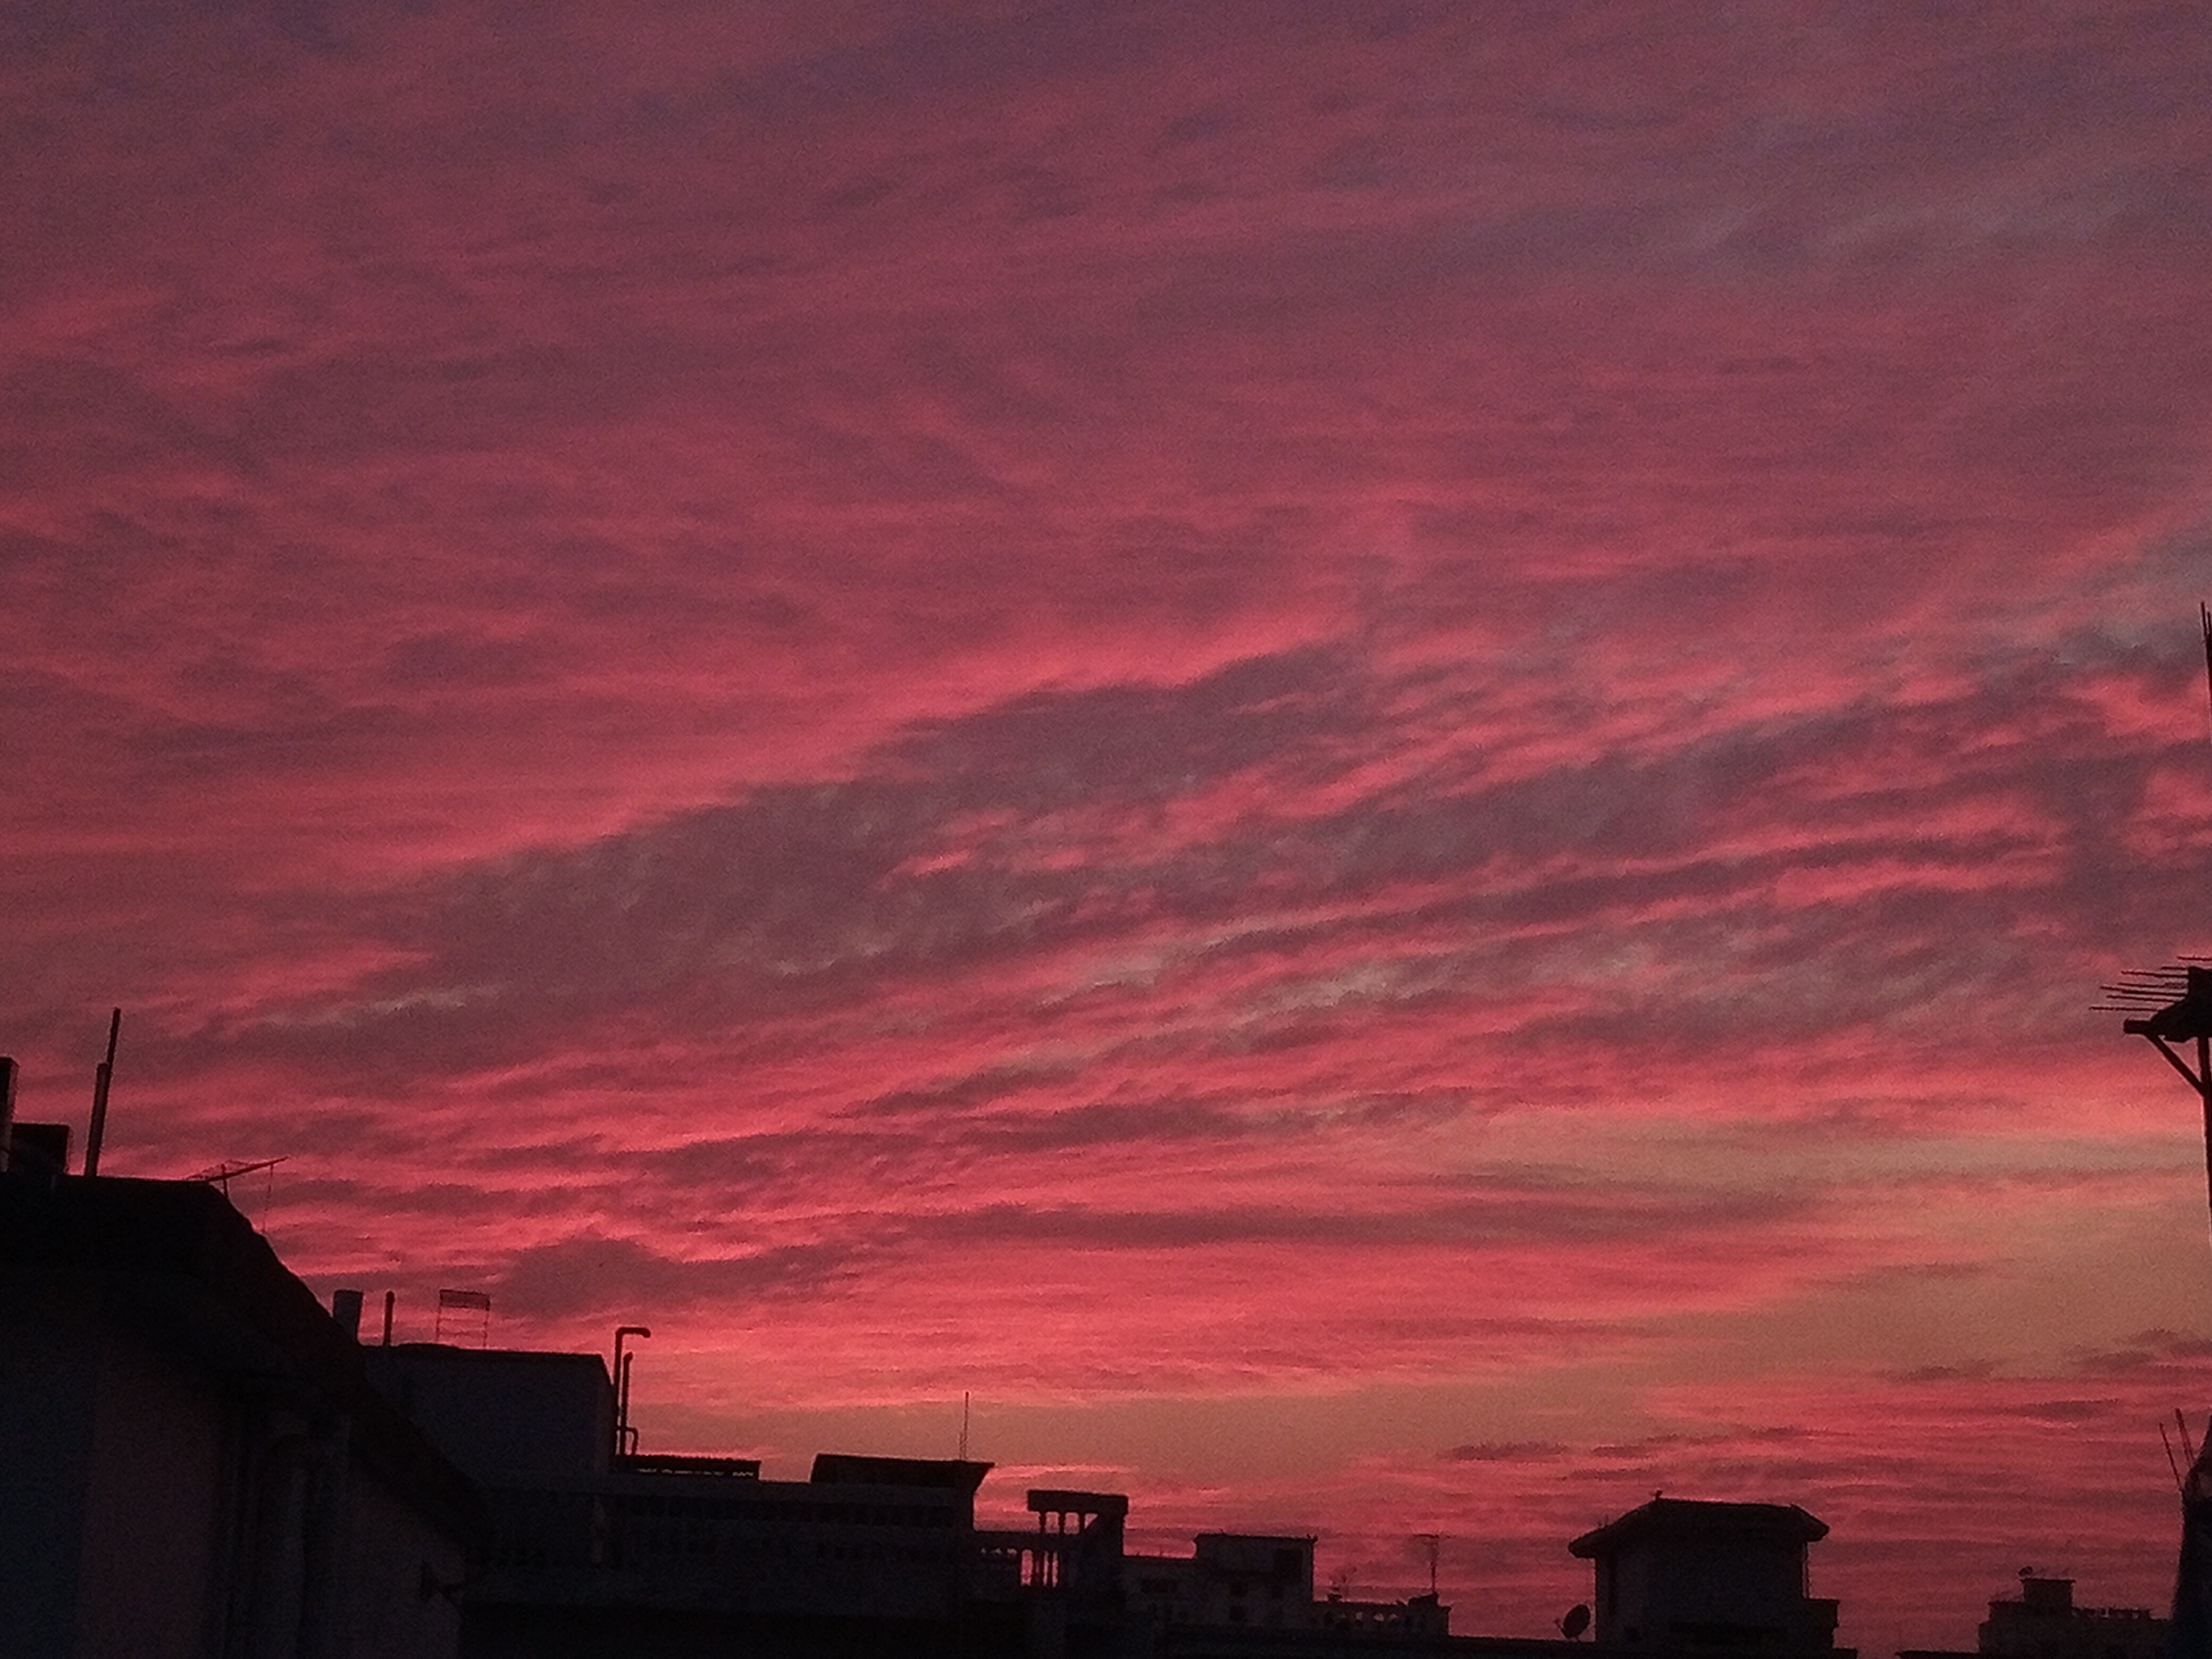
sunset, cloud, sky, atmosphere, daytime, afterglow, nature, dusk, orange, sunrise, sunlight, atmospheric phenomenon, red sky at morning, cumulus, pink, horizon, morning, landscape, Tints and shades, calm, magenta, meteorological phenomenon, city, dawn, evening, darkness, event, natural landscape, night, heat, silhouette, roof